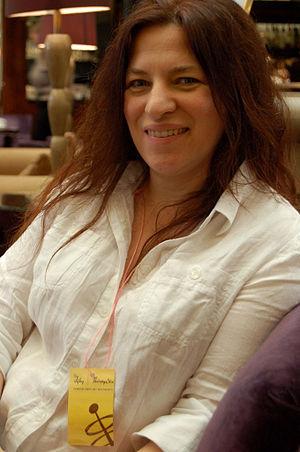
Justina Robson, née le 11 juin 1968 à Leeds en Angleterre, est une écrivaine britannique de romans de science-fiction.